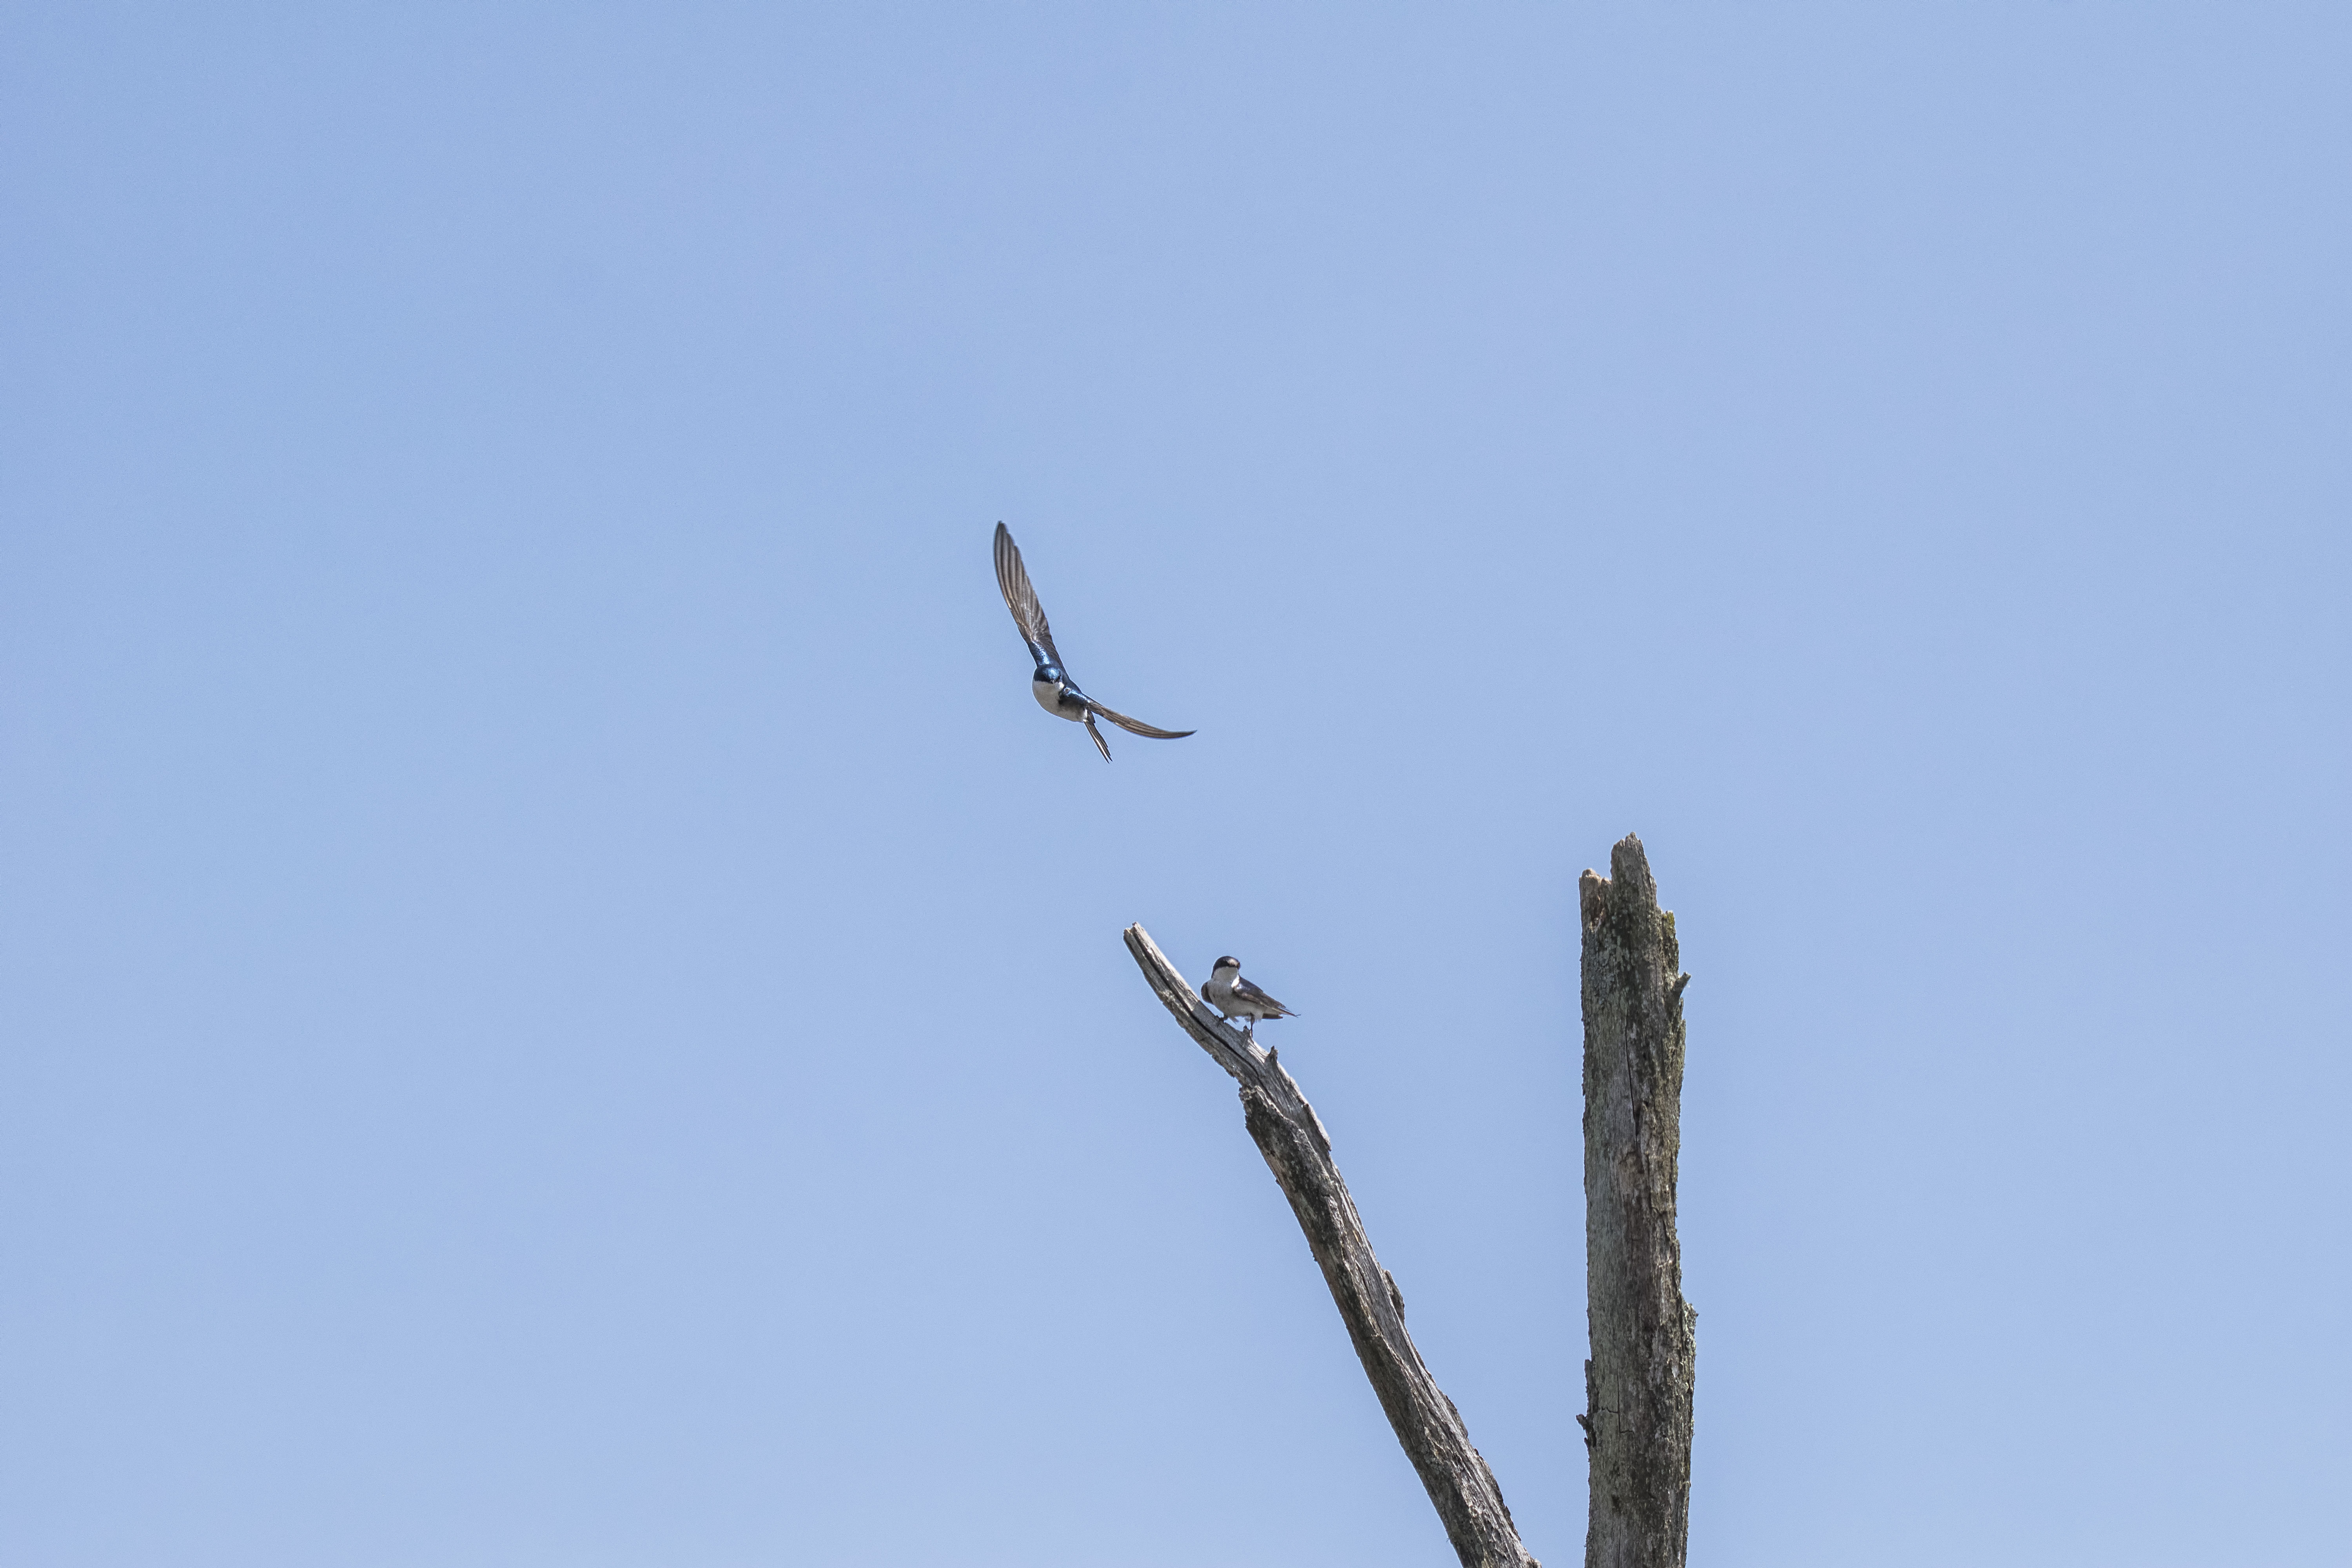
tree, branch, bird, wing, sky, flight, eagle, hawk, bird of prey, canada, vertebrate, quebec, condor, sherbrooke, oiseau, hirondelle, bicolore, swallow, atmosphere of earth, accipitriformes